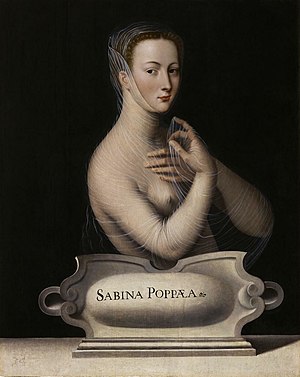
L'incoronazione di Poppea / Synopsis / Akt 1
Poppea, maleri fra det 16. århundrede
En ung kvindes overkrop, kun dækket af et tyndt gennemsigtigt stof. Hun har tæt krøllet hår, der er strøget væk fra ansigtet, som er let vendt mod venstre, omend hun ser betragteren i øjnene. Der er en indskrift foran hende med ordene "Sabina Poppea".
L'incoronazione di Poppea er en italiensk barokopera, der består af en prolog og tre akter. Den blev første gang opført i Venedig i karnevalssæsonen 1642-1643. Musikken, der tilskrives Claudio Monteverdi, er komponeret til en libretto af Giovanni Francesco Busenello.